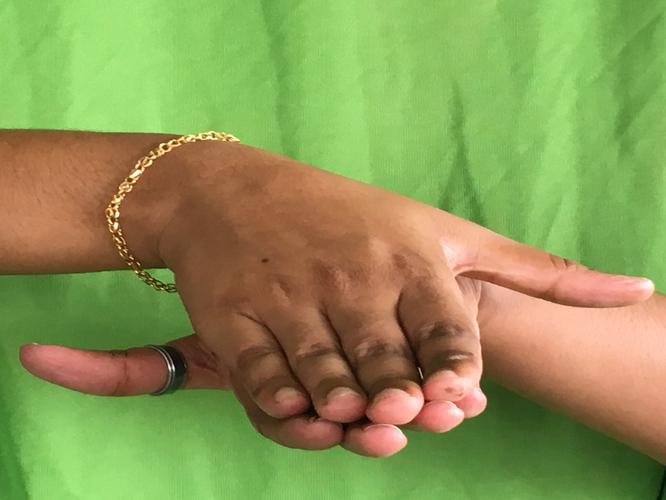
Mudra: Matsya
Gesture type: double_hand